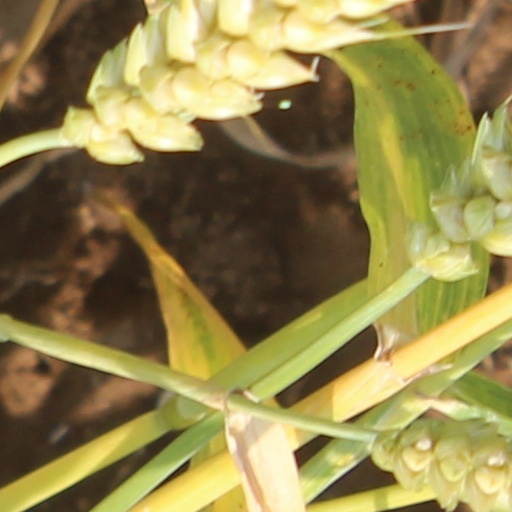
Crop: wheat